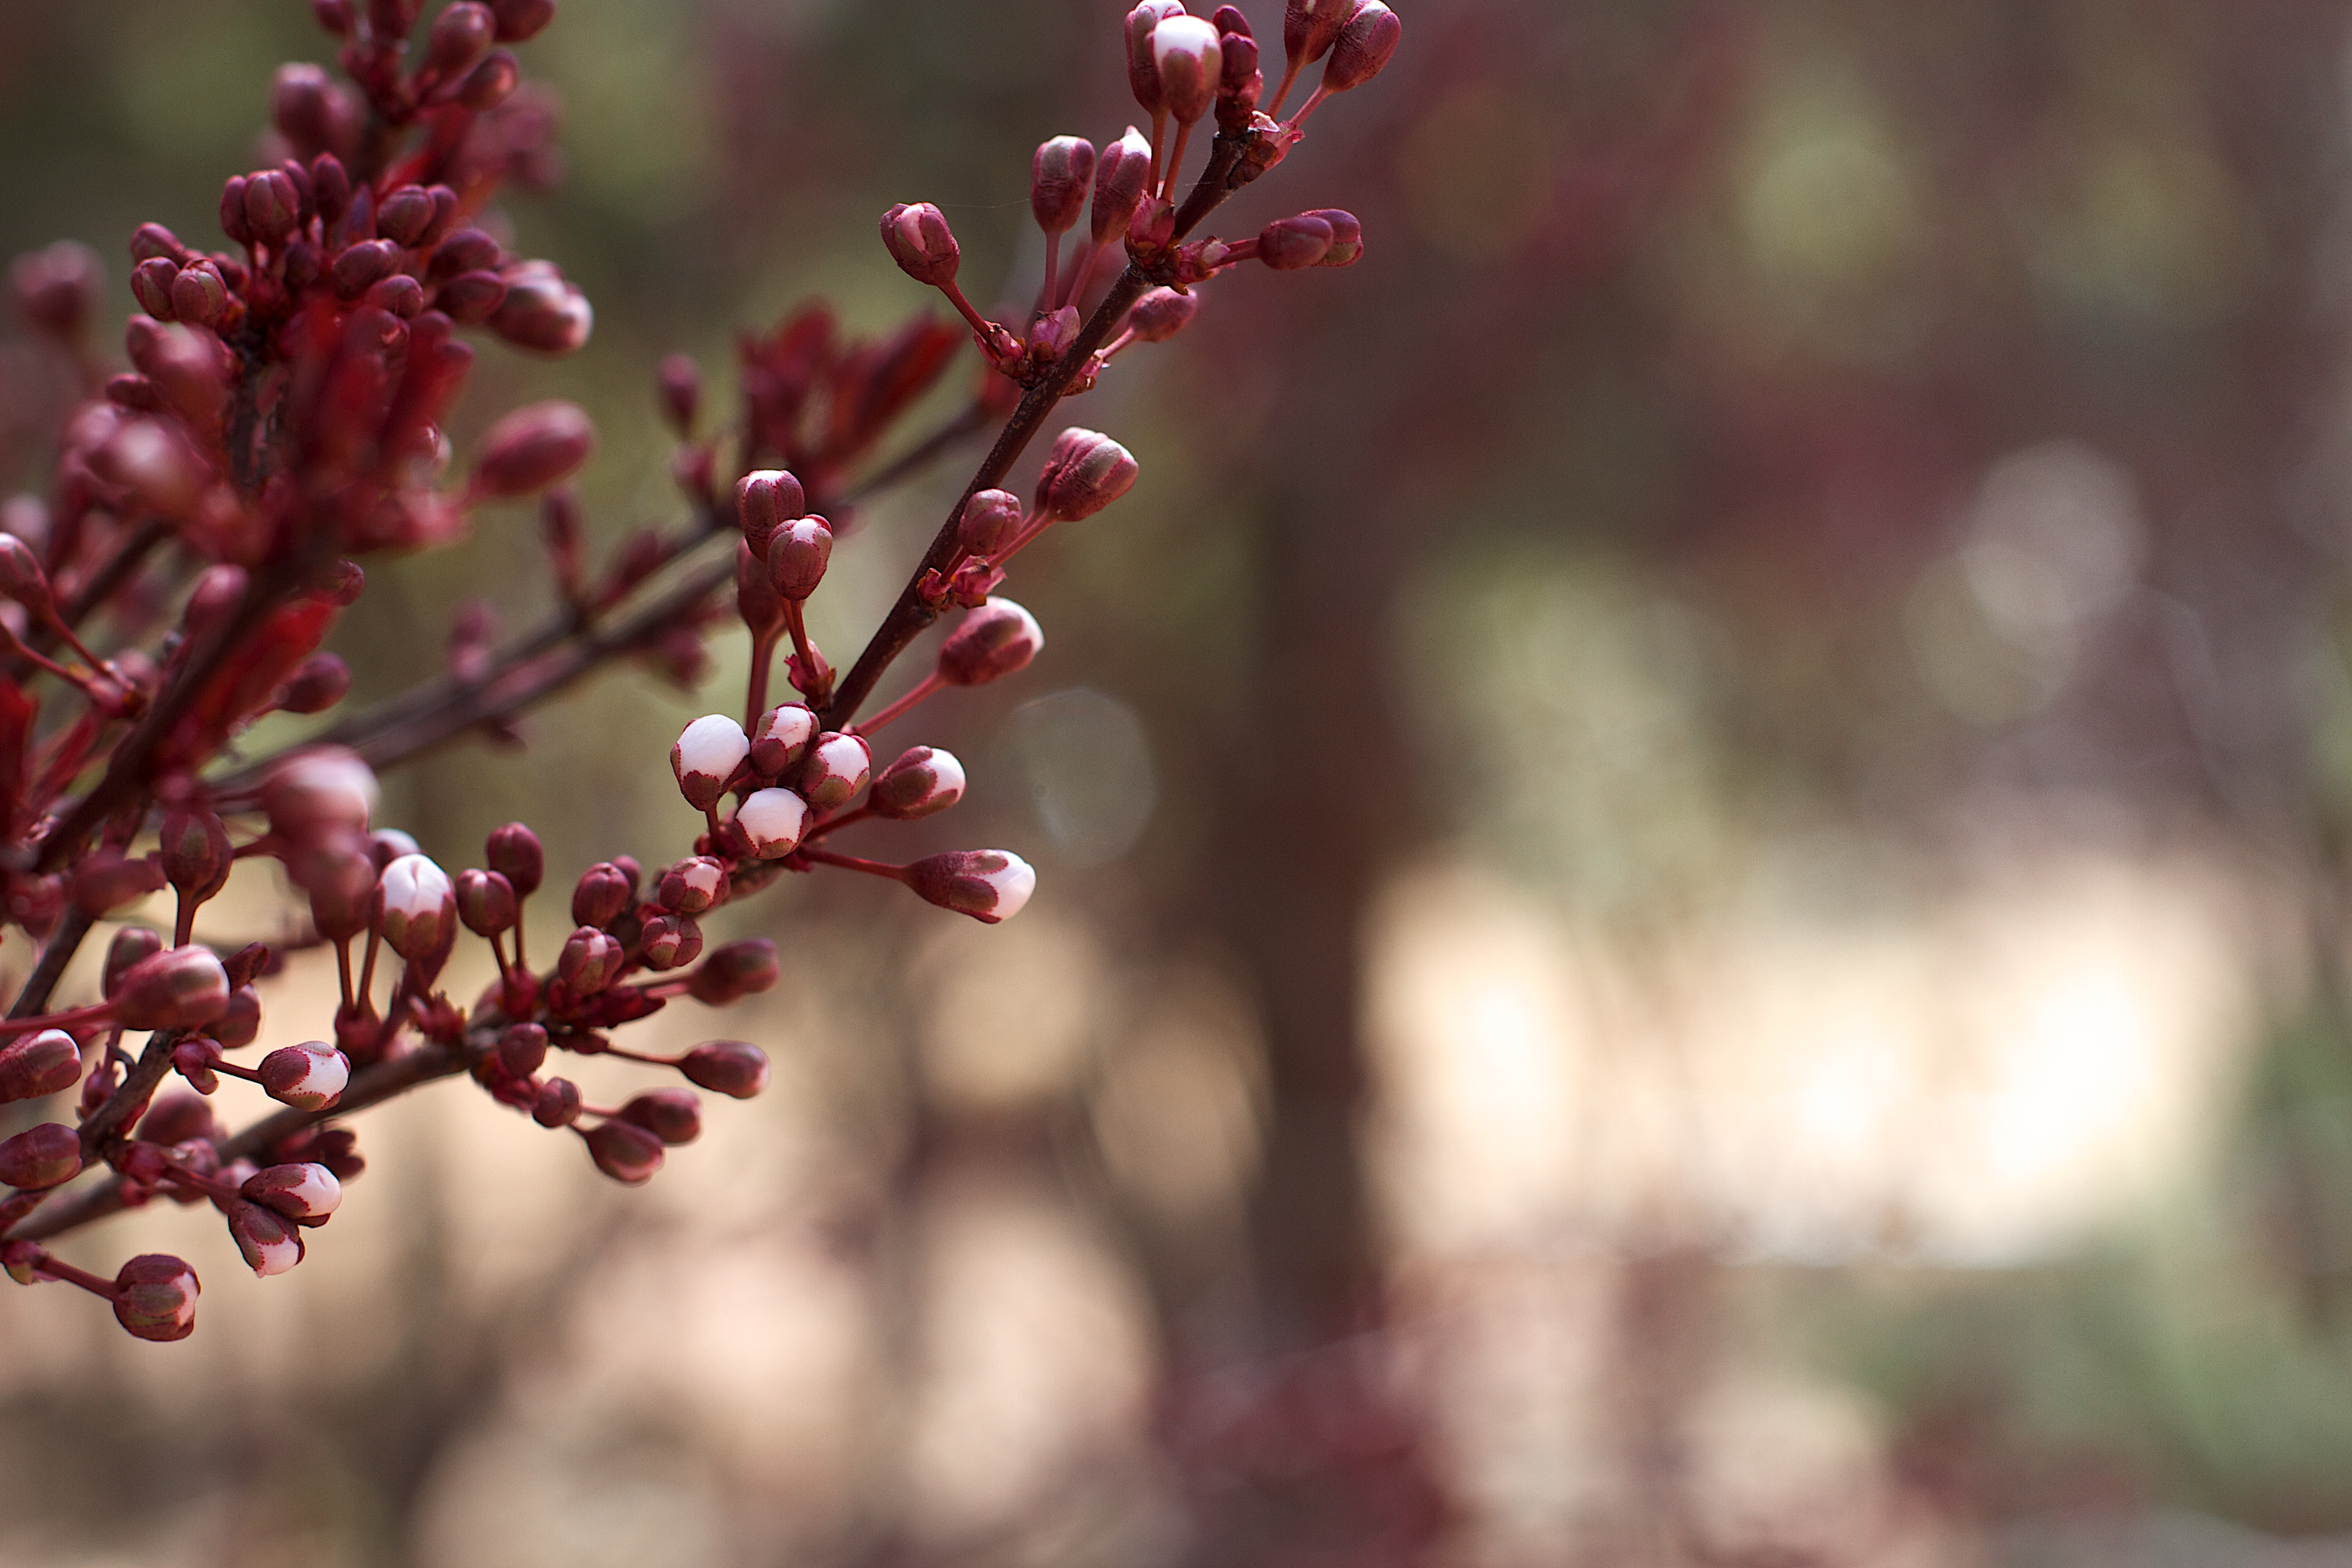
tree, nature, branch, blossom, plant, leaf, flower, petal, food, spring, produce, autumn, botany, flora, season, twig, close up, shrub, bud, macro photography, flowering plant, plant stem, land plant